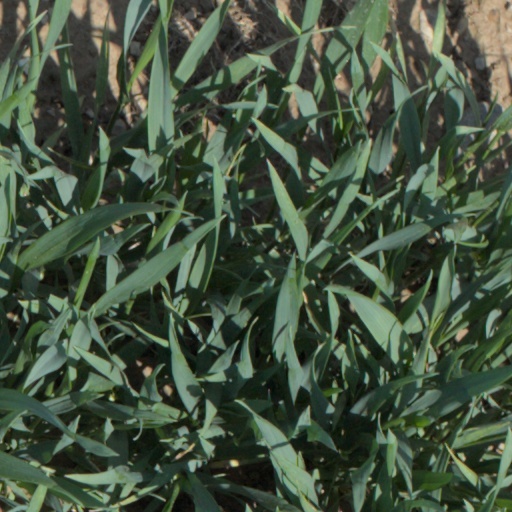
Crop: wheat